Juan Navarro Gaditanus

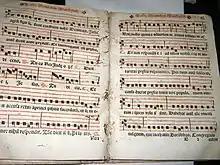
Page from the "Quatuor passiones" (1604)

Juan Navarro of Cadiz (Latin: Ioannes Nauarro Gaditanus)(ca. 1550ca. 1610) was a Franciscan friar, and composer in Mexico. He is not related to the Spanish composer Juan Navarro of Seville, Juan Navarro Hispalensis (c. 1530-1580).